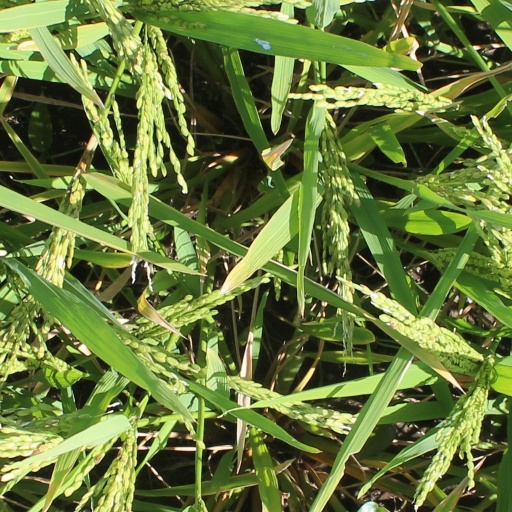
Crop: rice